Sky position (RA, Dec in degrees): 233.915, -2.279
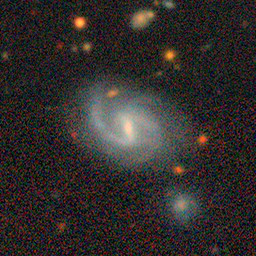
Galaxy morphology: Barred Spiral Galaxies